Treaty of Fontainebleau (1814)

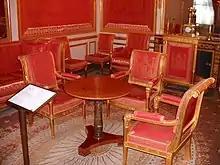
Room at the Fontainebleau where the Treaty was signed

The agreement contained a total of 21 articles. By the most significant terms of the accord, Napoleon was stripped of his powers as ruler of the French Empire, but both Napoleon and Marie-Louise were permitted to preserve their respective titles as emperor and empress. Moreover, all of Napoleon's successors and family members were prohibited from attaining power in France.